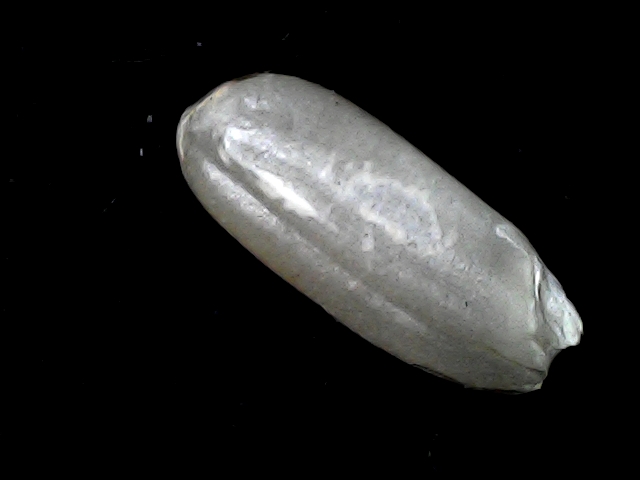
Rice variety: BD51